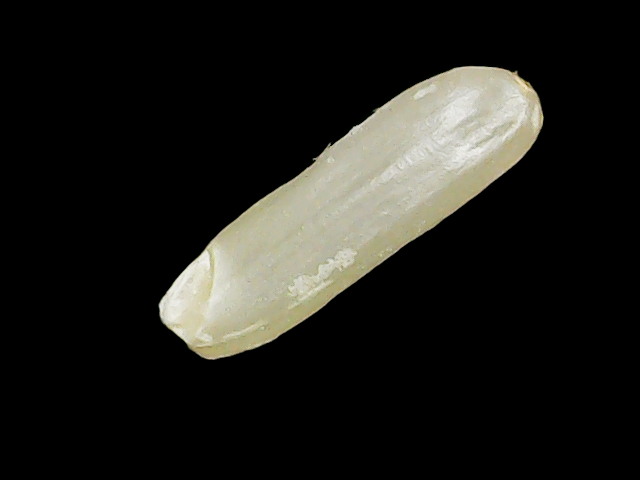
Rice variety: Binadhan14